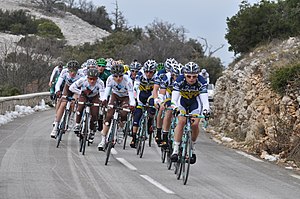
Grand Prix Cycliste la Marseillaise
Feltet i 2013
Grand Prix Cycliste la Marseillaise er et fransk cykelløb som er blevet kørt siden 1980. Løbet har har haft flere navne. Fra 1980 til 1992 blev løbet kaldt Grand Prix La Marseillaise, fra 1993 til 2008 Grand Prix d’Ouverture La Marseillaise, før det fik navnet Grand Prix Cycliste la Marseillaise fra 2009-udgaven.